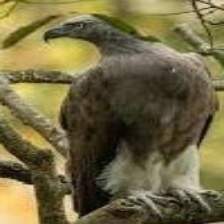
Species: GREY HEADED FISH EAGLE
Scientific name: ICHTHYOPHAGA ICHTHYAETUS